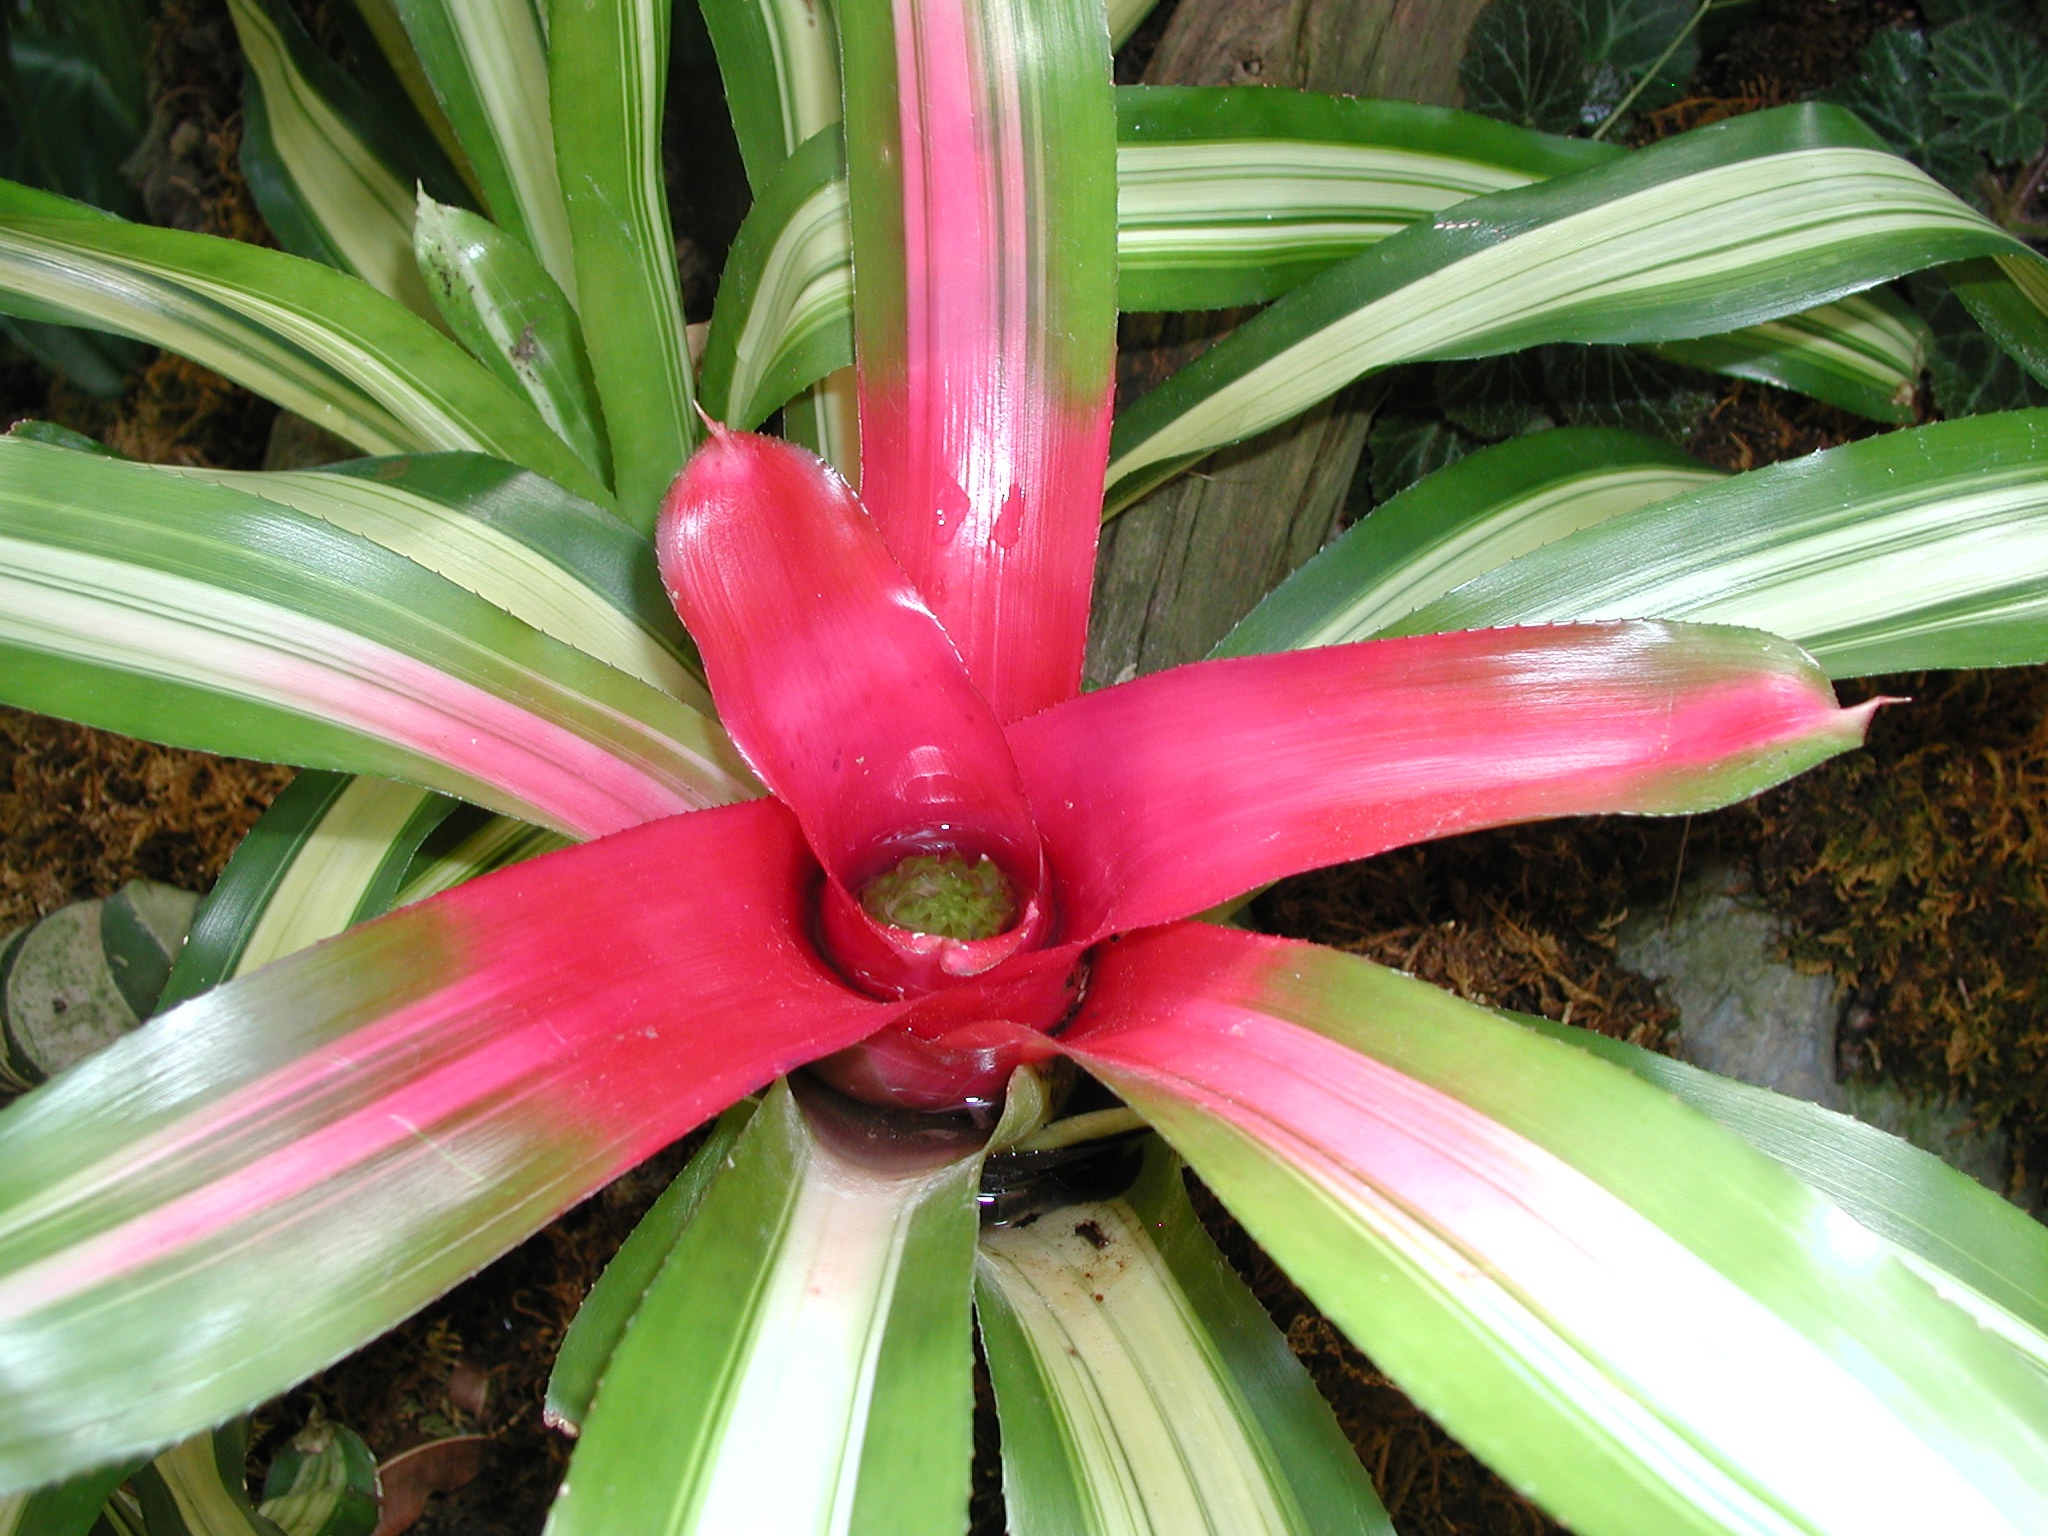
plant, flower, botany, garden, flora, flowers, flowering plant, land plant, arecales, crinum, ti plant